Conference pear

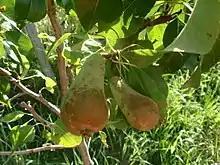
Conference pear

A Conference pear is a variety of pear. It is an autumn cultivar (cultivated variety) of the European pear ("Pyrus communis"). The variety was developed in Britain by Thomas Francis Rivers from his Rivers Nursery in Sawbridgeworth, Hertfordshire. Its name derives from the National British Pear Conference in London in 1885, where it won first prize.